Chris Seitz

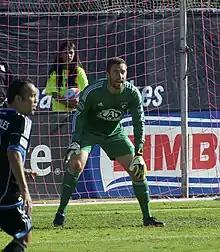

Christopher Seitz (born March 12, 1987) is an American former soccer player. He played as a goalkeeper in Major League Soccer from 2007 until his retirement in 2021.